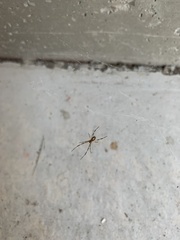
Species: Lactrodectus_hesperus